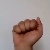
The image shows a hand gesture representing the letter 'A' in Indian Sign Language.